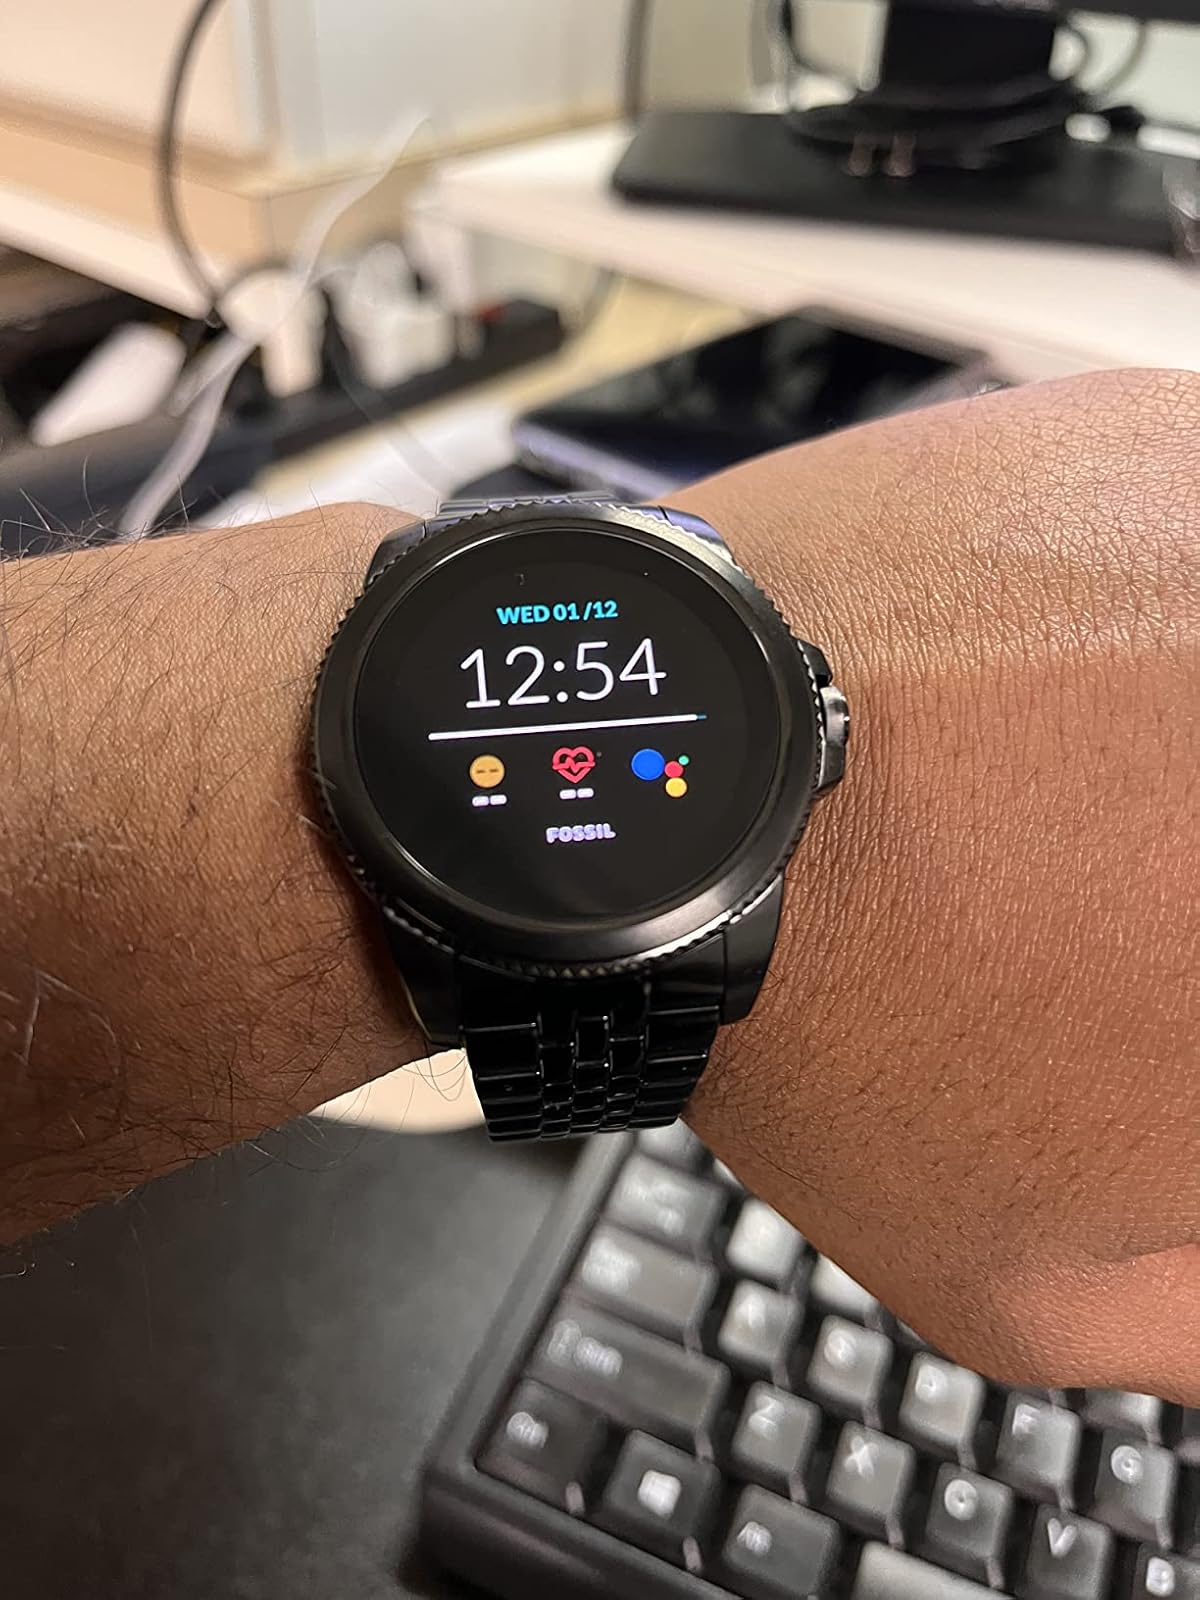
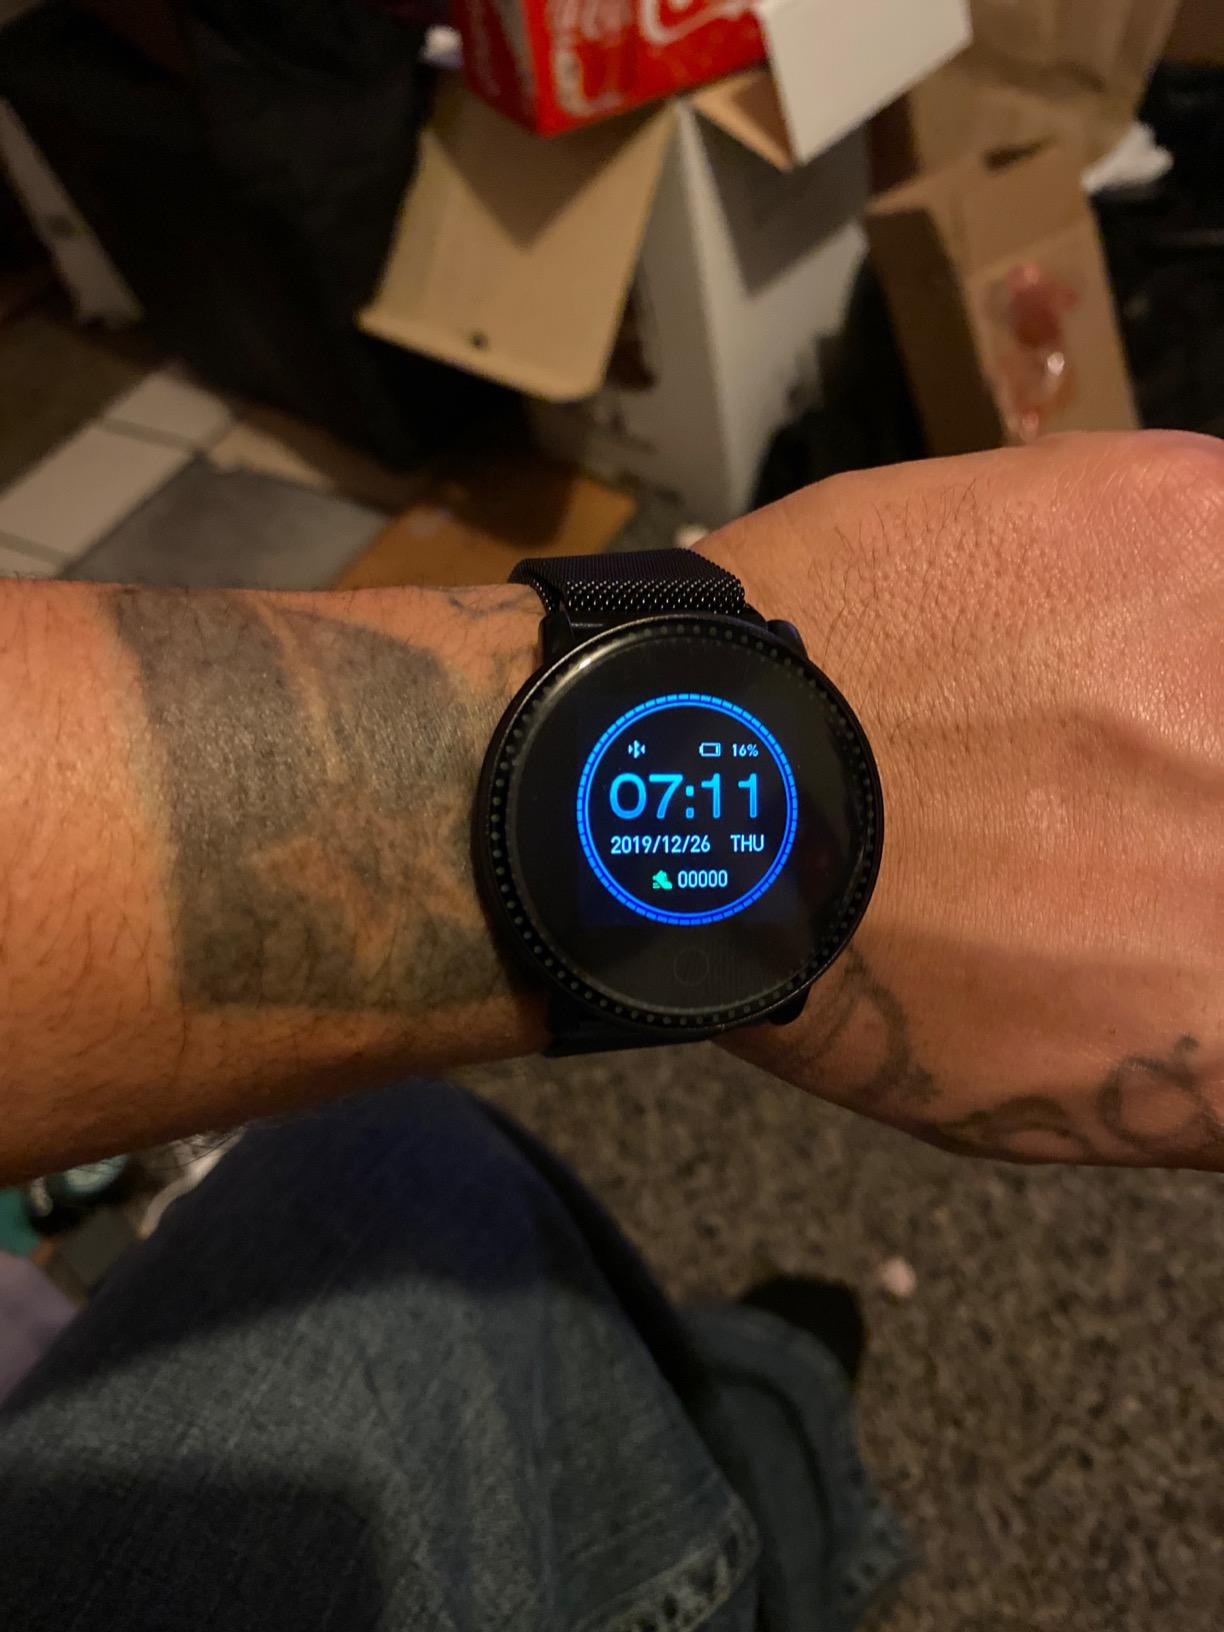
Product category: smartwatch
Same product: no